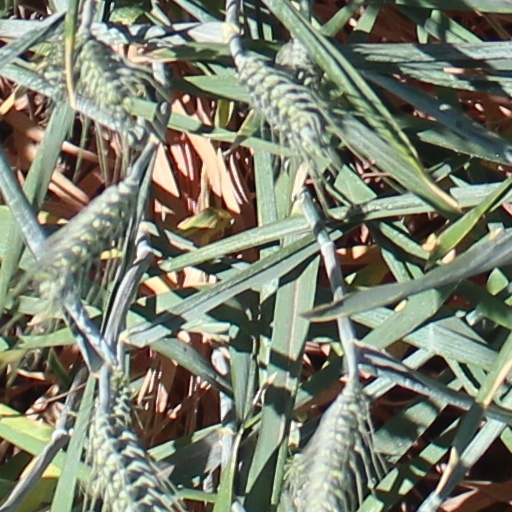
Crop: wheat